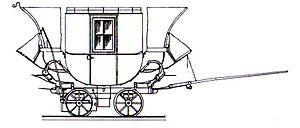
Le chemin de fer hippomobile Budweis-Linz-Gmunden, ouvert par sections entre 1827 et 1836, était la seconde voie ferrée du continent européen, après celle de Saint-Étienne à la Loire, et servait principalement au transport du sel de la région de la Haute-Autriche, le Salzkammergut, vers la Bohême. Dans les années 1855 – 1856, la traction hippomobile fut remplacée par des locomotives à vapeur entre Linz et Gmunden. Sur le parcours montagneux entre Linz et Budweis, l’emploi de locomotive n'était pas possible en raison des courbes de rayon trop restreint et des fortes déclivités. Ainsi, en 1873, fut construite une ligne alternative selon un autre tracé entre Linz et Budweis. Le service ferroviaire hippomobile fut interrompu en décembre 1872.